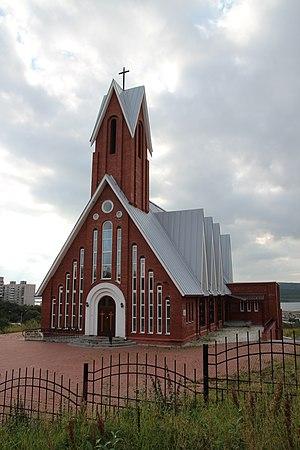
L'église Saint-Michel-Archange est l'église catholique de la ville portuaire de Mourmansk, dans le nord de la Russie. Dédiée à l'archange saint Michel, elle dépend de l'archidiocèse de Moscou. Elle a été construite en 2006-2007, rue Dostoïevski.